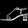
Label: Sandal